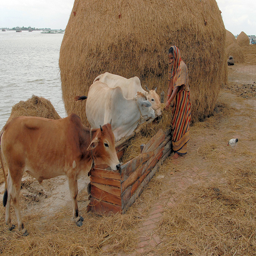
A group of animals standing on top of a patch of grass covered dirt.
A woman tending to her cattle beside a body of water.
The woman is feeding the cows some hay.
a woman feeding three cows near the sea
Woman feeding three cows hay from hay bundle.